Aurelio Lampredi

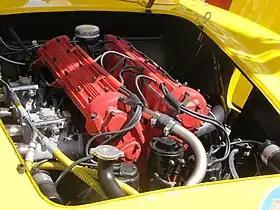
A Lampredi four cylinder engine in a Ferrari 500 TR (Testa Rossa)

In 1951, Enzo Ferrari saw a good opportunity to make a competitive Formula Two racing car, when rules made it possible for Formula Two cars to compete in Formula One until new engine regulations would come into effect in 1954. He suggested to Lampredi that he'd design a twin-cam four-cylinder racing engine. The power unit proved to be very successful in Formula Two, Formula One and sports racing cars, with Alberto Ascari securing back-to-back Formula One World Championships in 1952 and 1953.